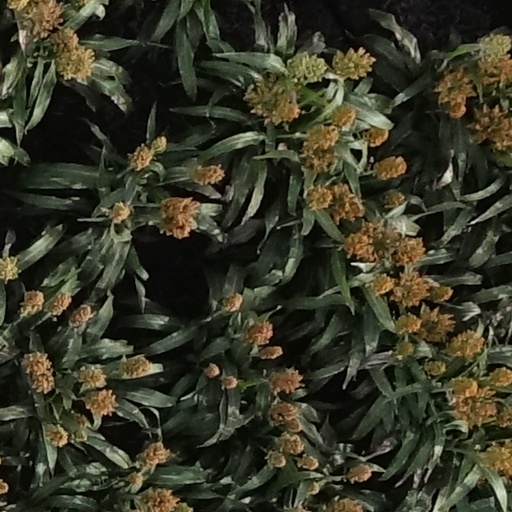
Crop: sorghum